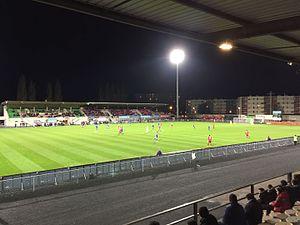
Match affrontant Bourg-en-Bresse Péronnas 01 et US Créteil-Lusitanos
Le Football Bourg-en-Bresse Péronnas 01, plus communément appelé Bourg-Péronnas, est un club français de football fondé en 1942. Il est issu de la fusion du FC Bourg et de l'US Péronnas-Bourg, basés respectivement à Bourg-en-Bresse et Péronnas.